Charlevoix Township, Michigan

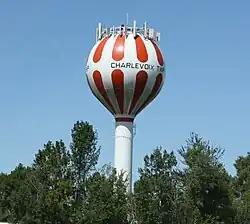
Charlevoix Township water tower

Charlevoix Township is a civil township of Charlevoix County in the U.S. state of Michigan. The population was 1,763 at the 2020 census.